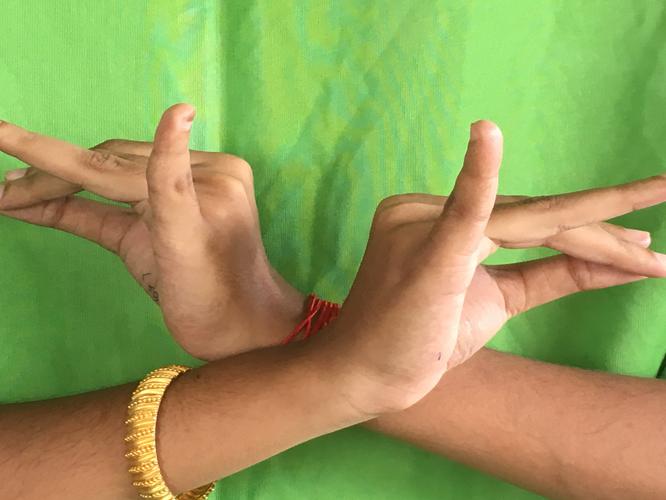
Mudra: Katakavardhana
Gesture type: double_hand